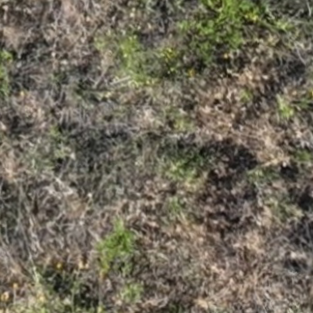
Month: july